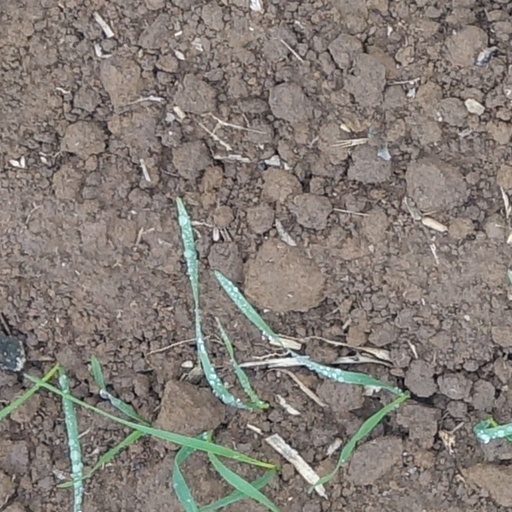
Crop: wheat